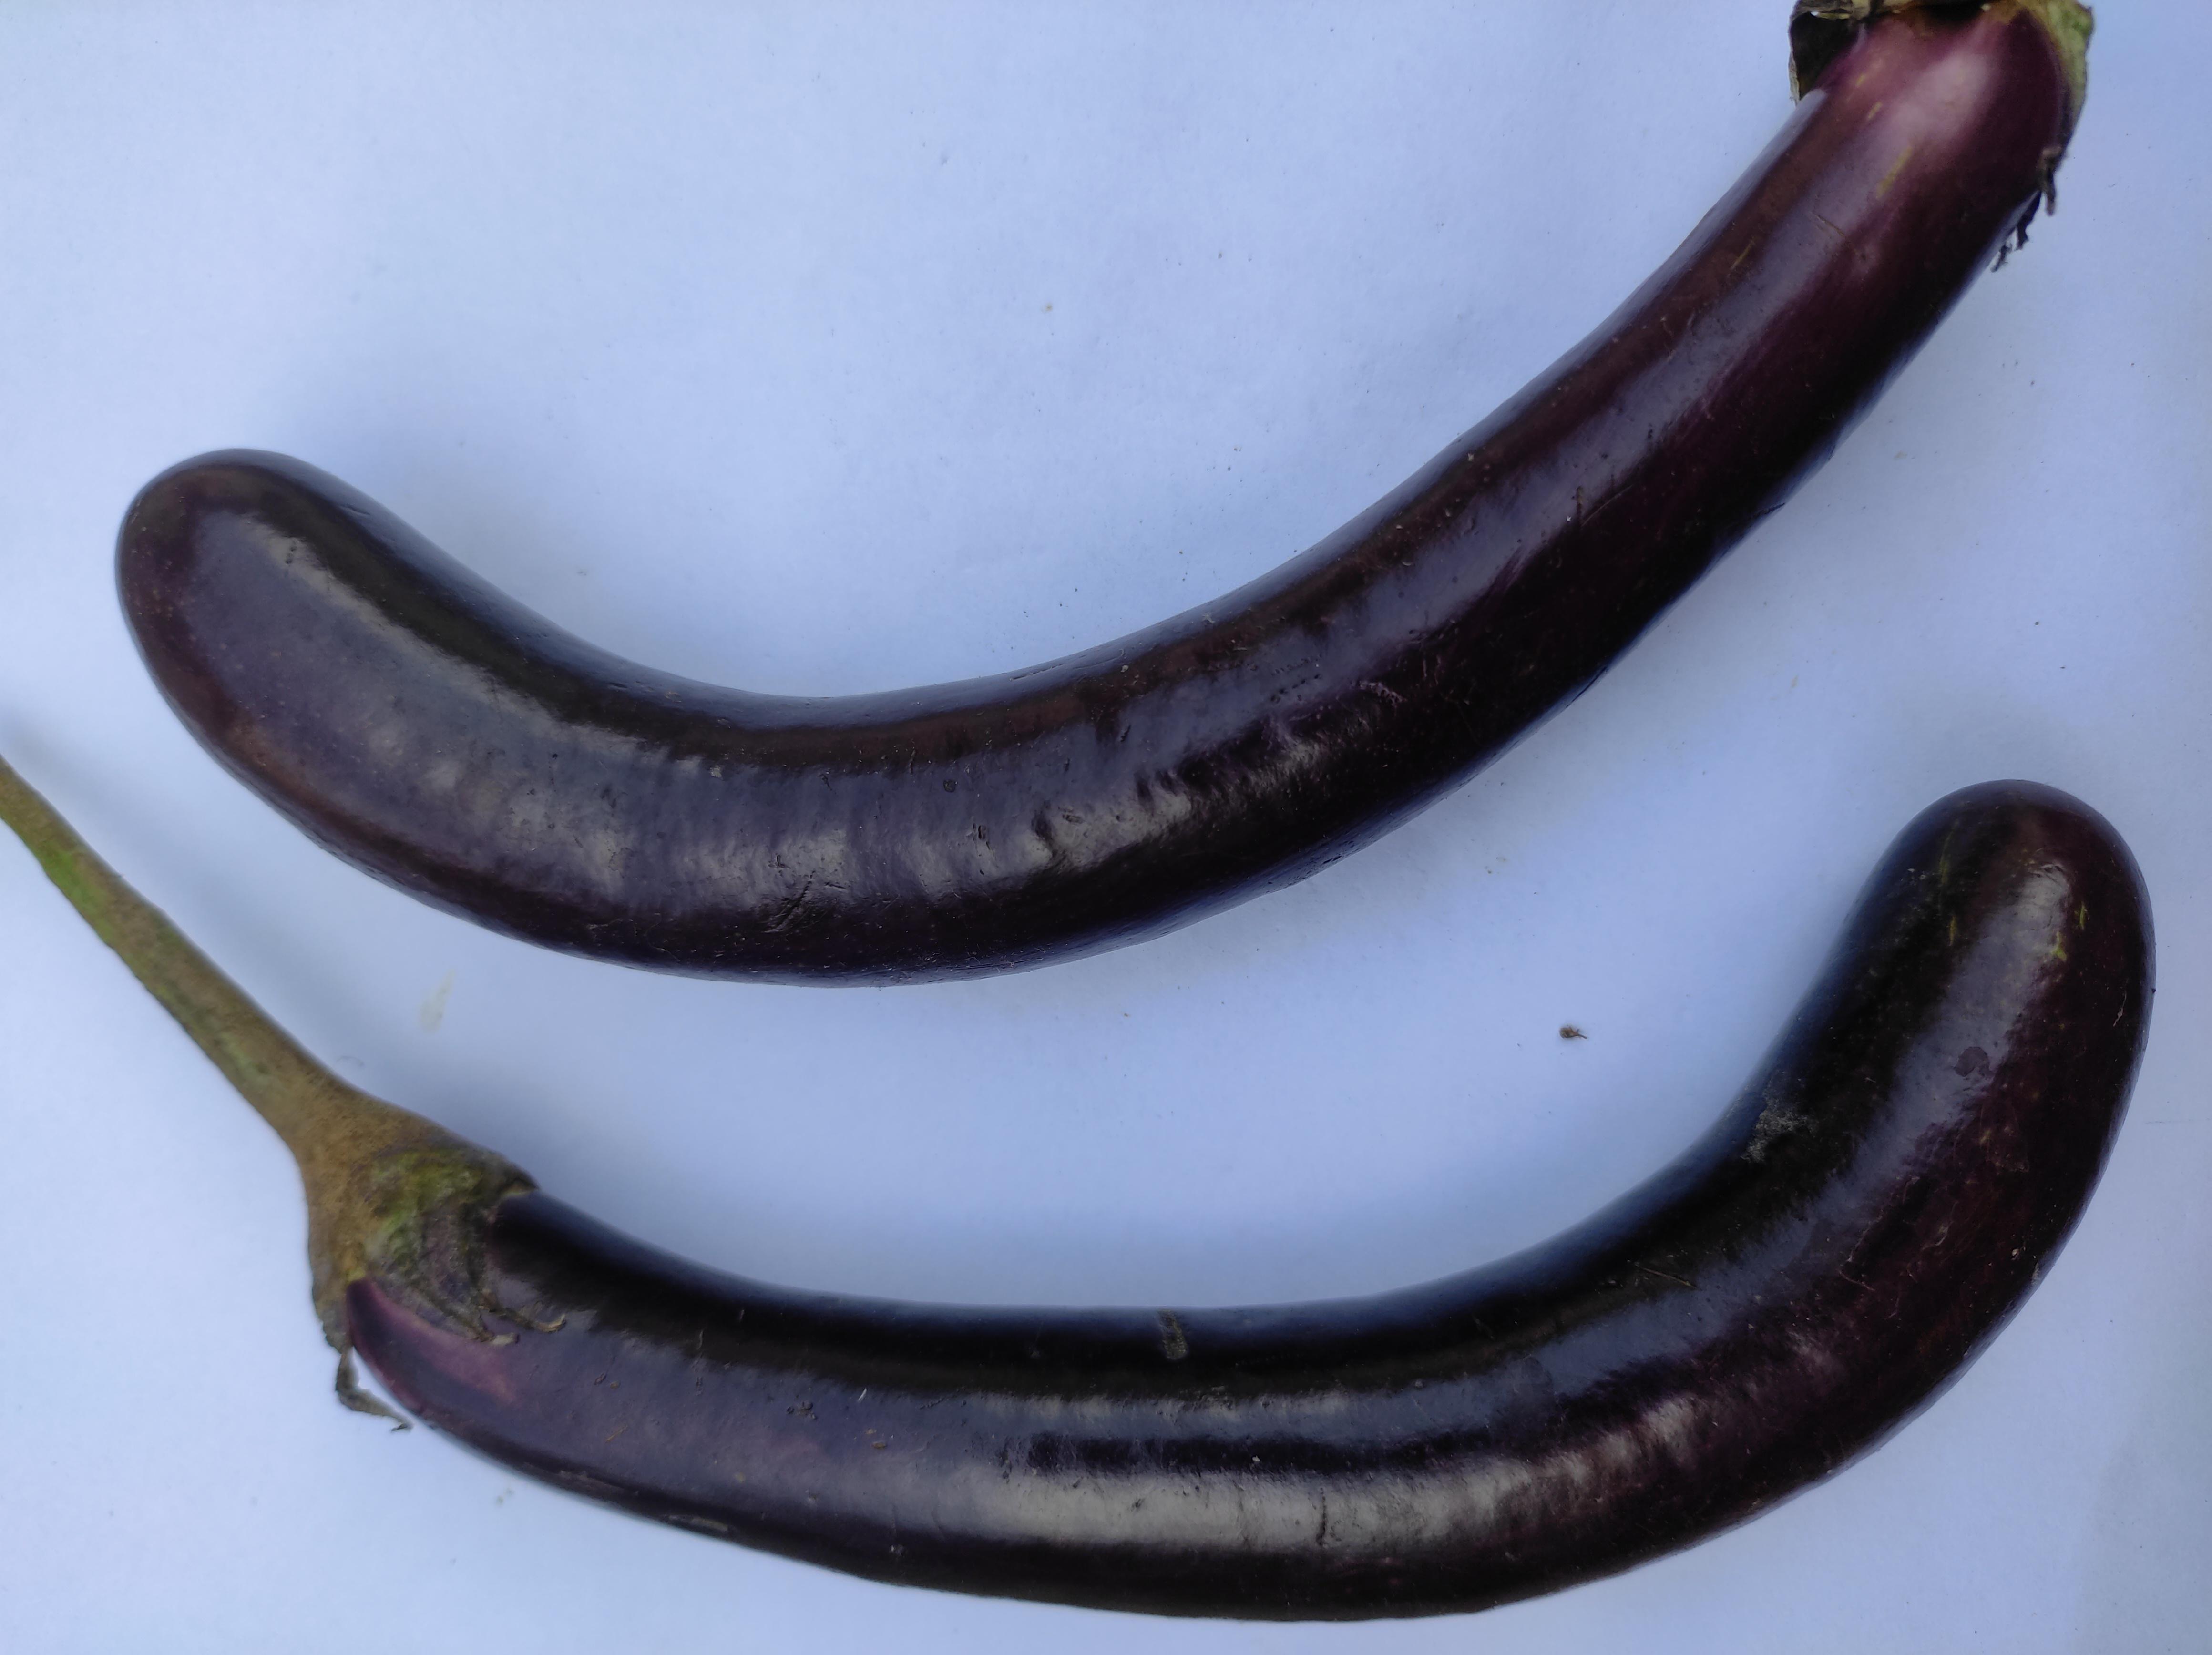
Label: Brinjal